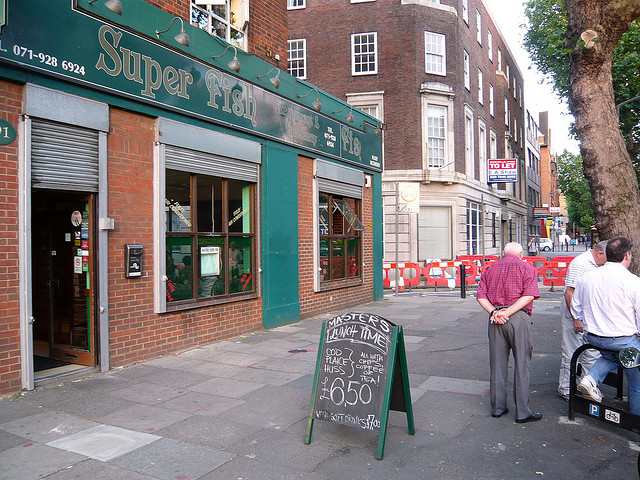
user: Given an image and a question. Answer the question in a short answer. Question: What is the full name of this store? Short Answer:
assistant: super fish